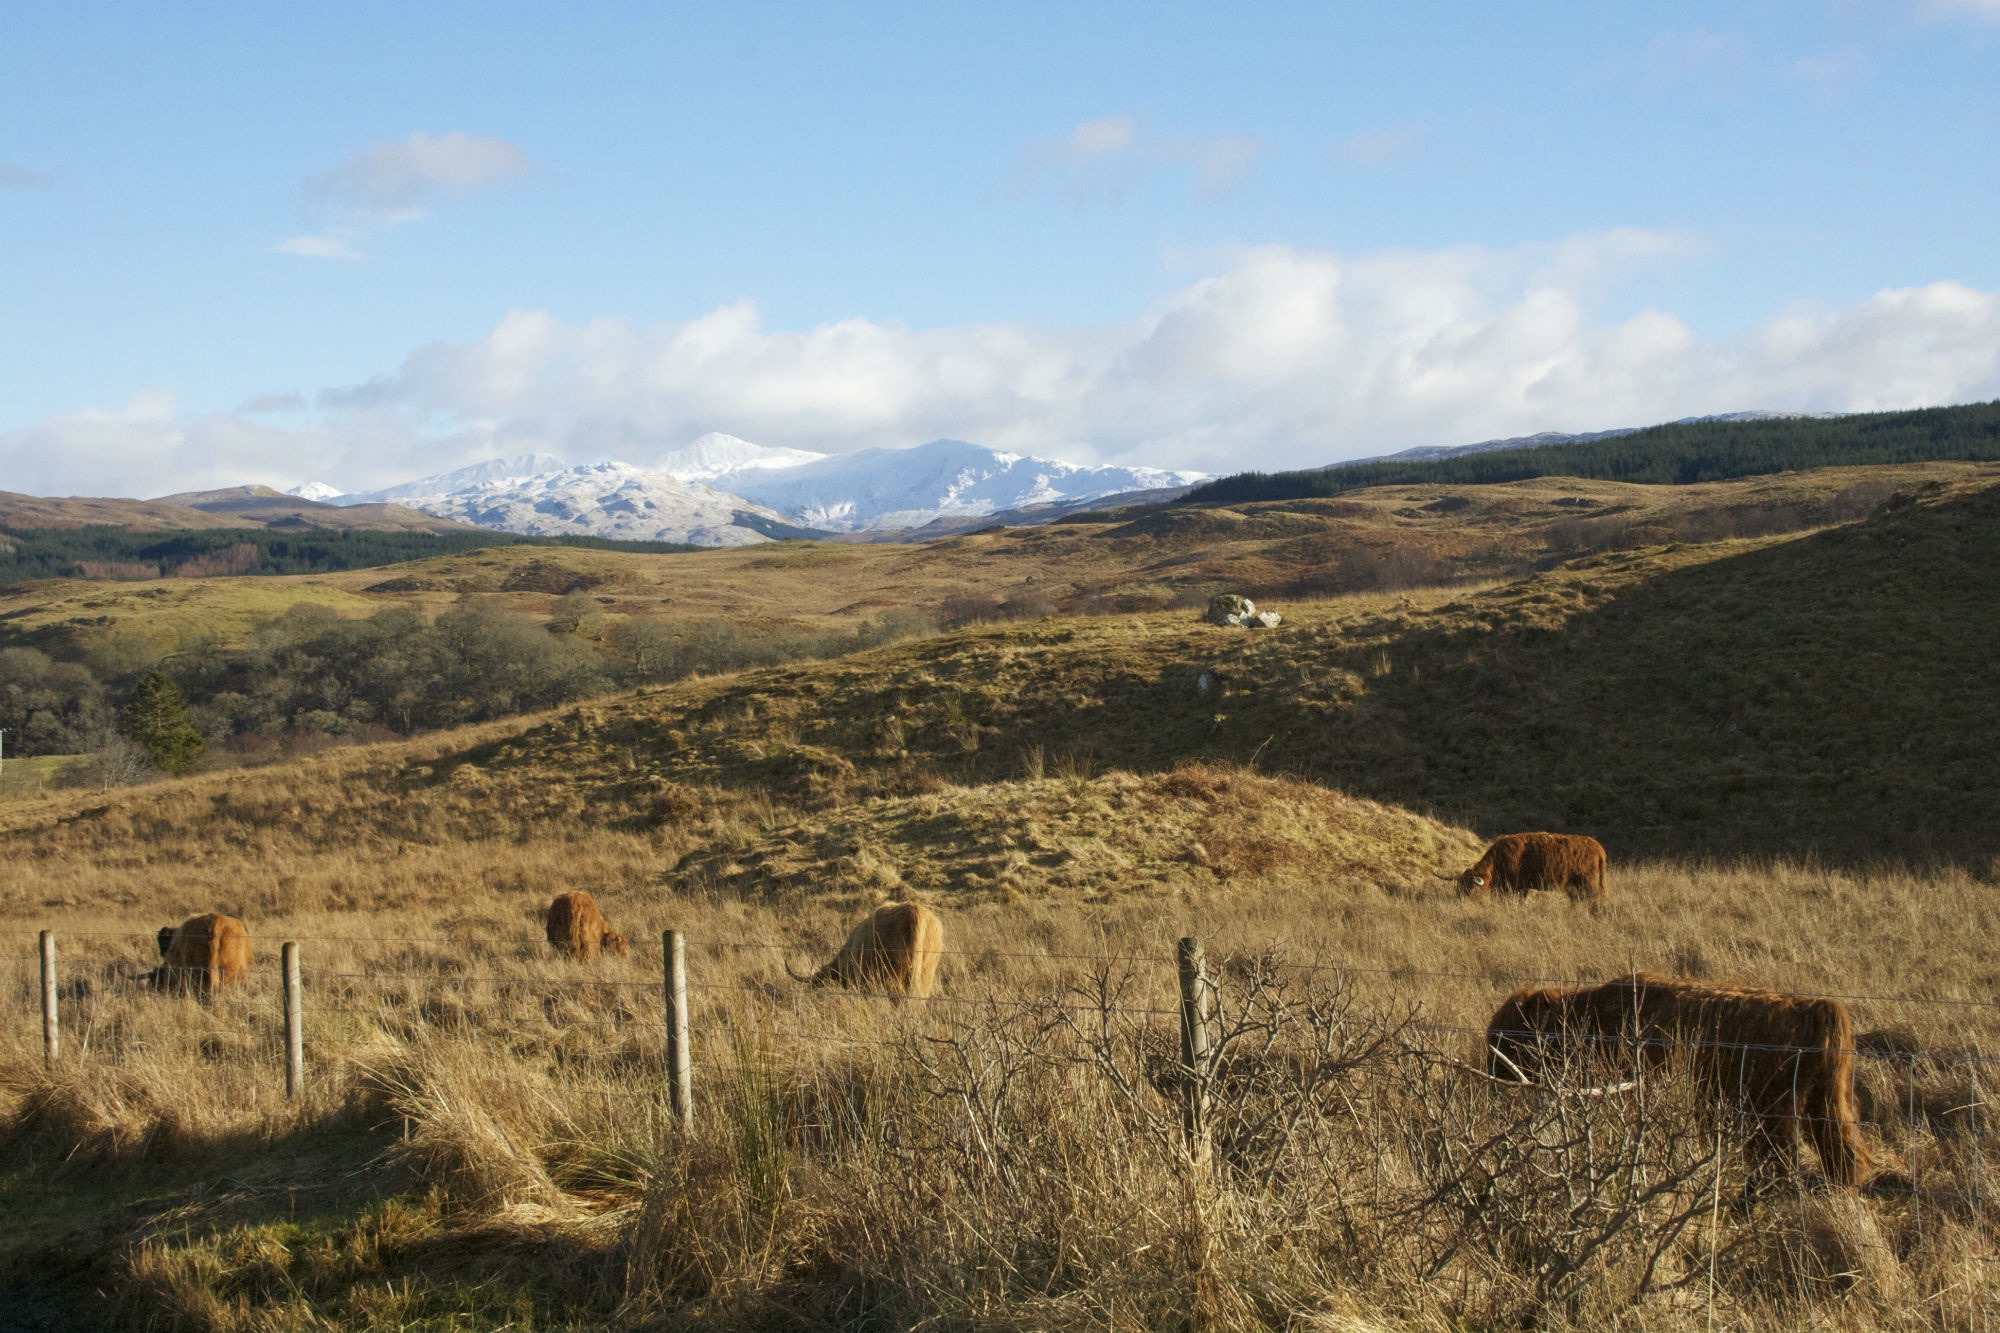
landscape, wilderness, mountain, field, prairie, hill, adventure, valley, pasture, grassland, badlands, plateau, ecosystem, steppe, rural area, natural environment, mountainous landforms